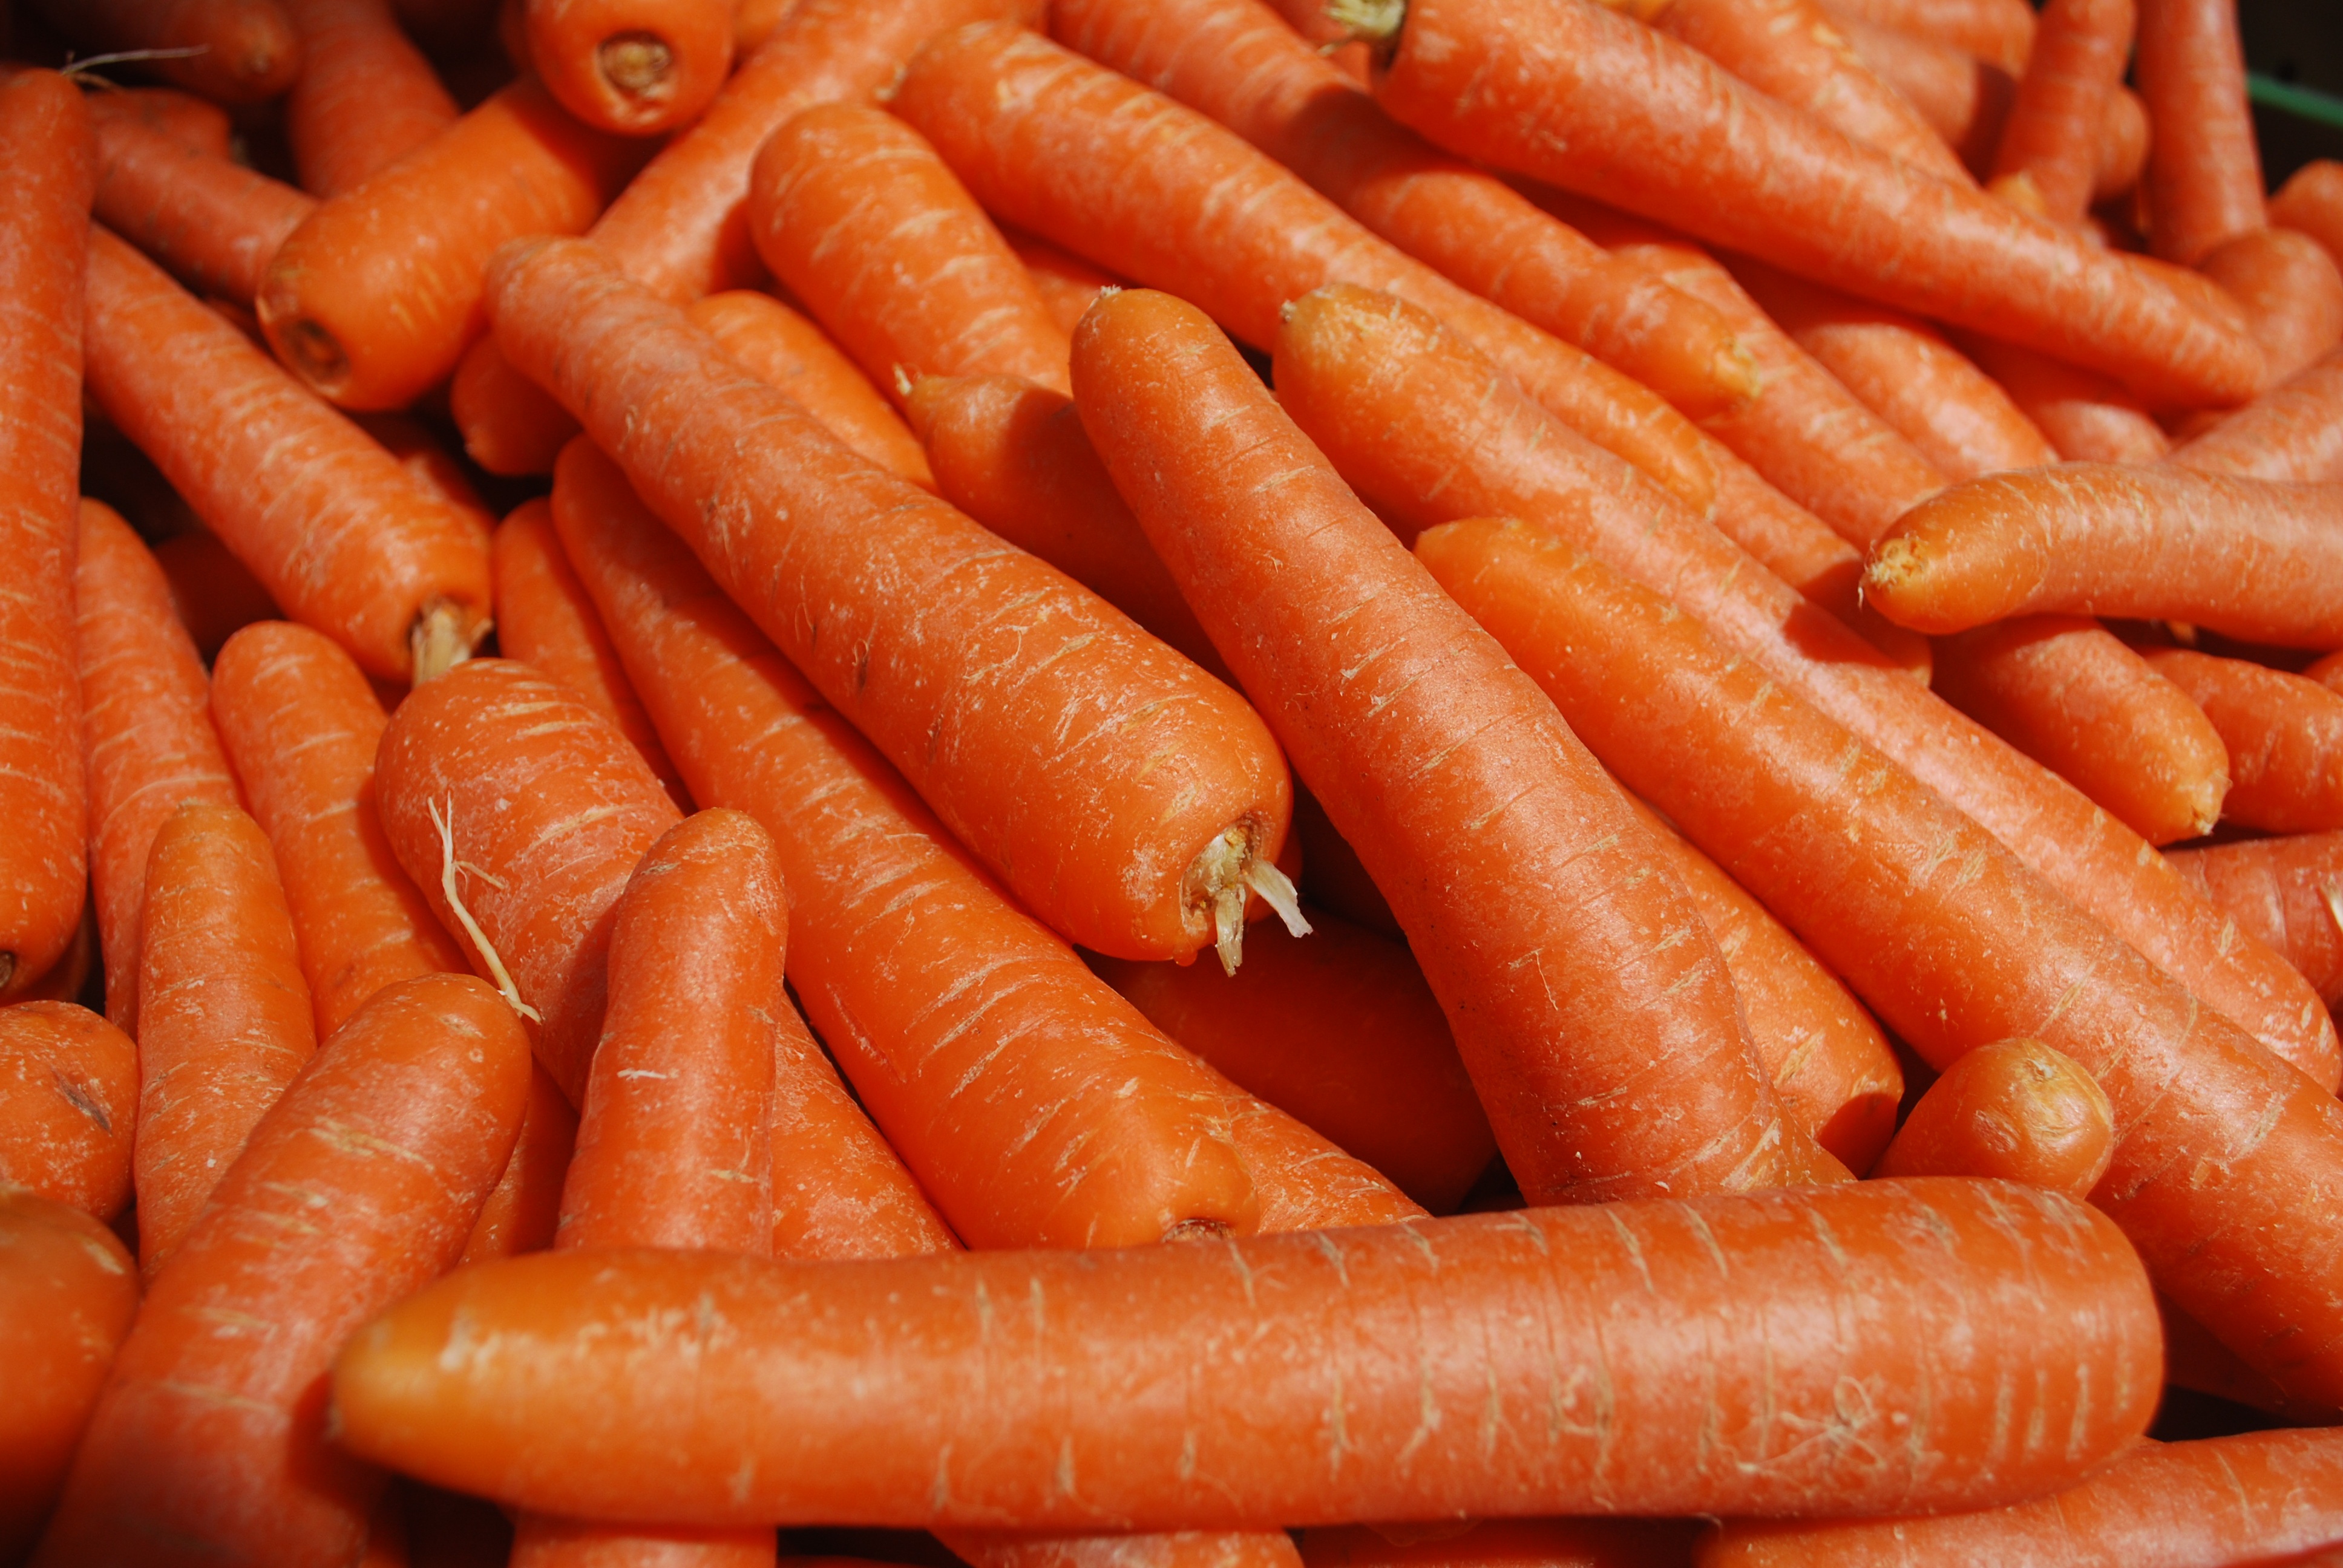
orange, food, produce, vegetable, healthy, carrot, sausage, carrots, local food, vienna sausage, frankfurter w rstchen, knackwurst, baby carrot